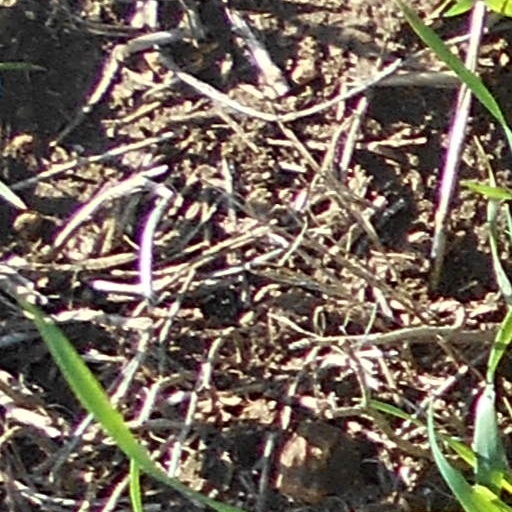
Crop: wheat